Johan Sems

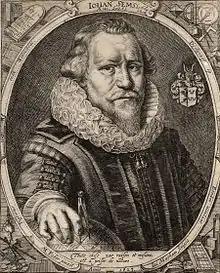
Engraving of Sems made by Jacob Matham, based on a portrait by Martin Faber

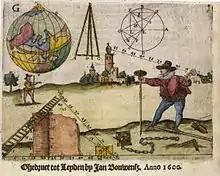
Cover of "Practijck des lantmetens" (1600)

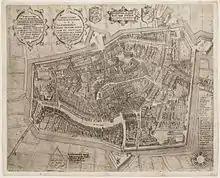
Map of Leeuwarden made by Sems in 1603

Johan Sems (1572 – January 1635), sometimes known as Johan Semp, was a Dutch cartographer, engineer and land surveyor.